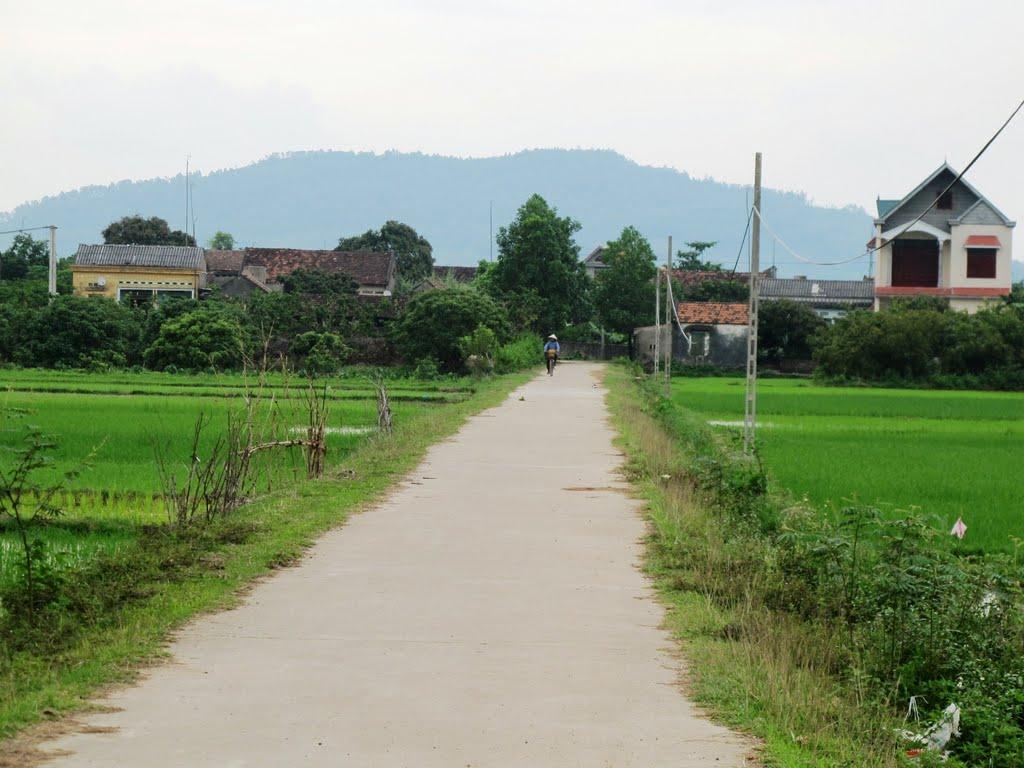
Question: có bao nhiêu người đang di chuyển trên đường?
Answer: có một người phụ nữ đội nón lá